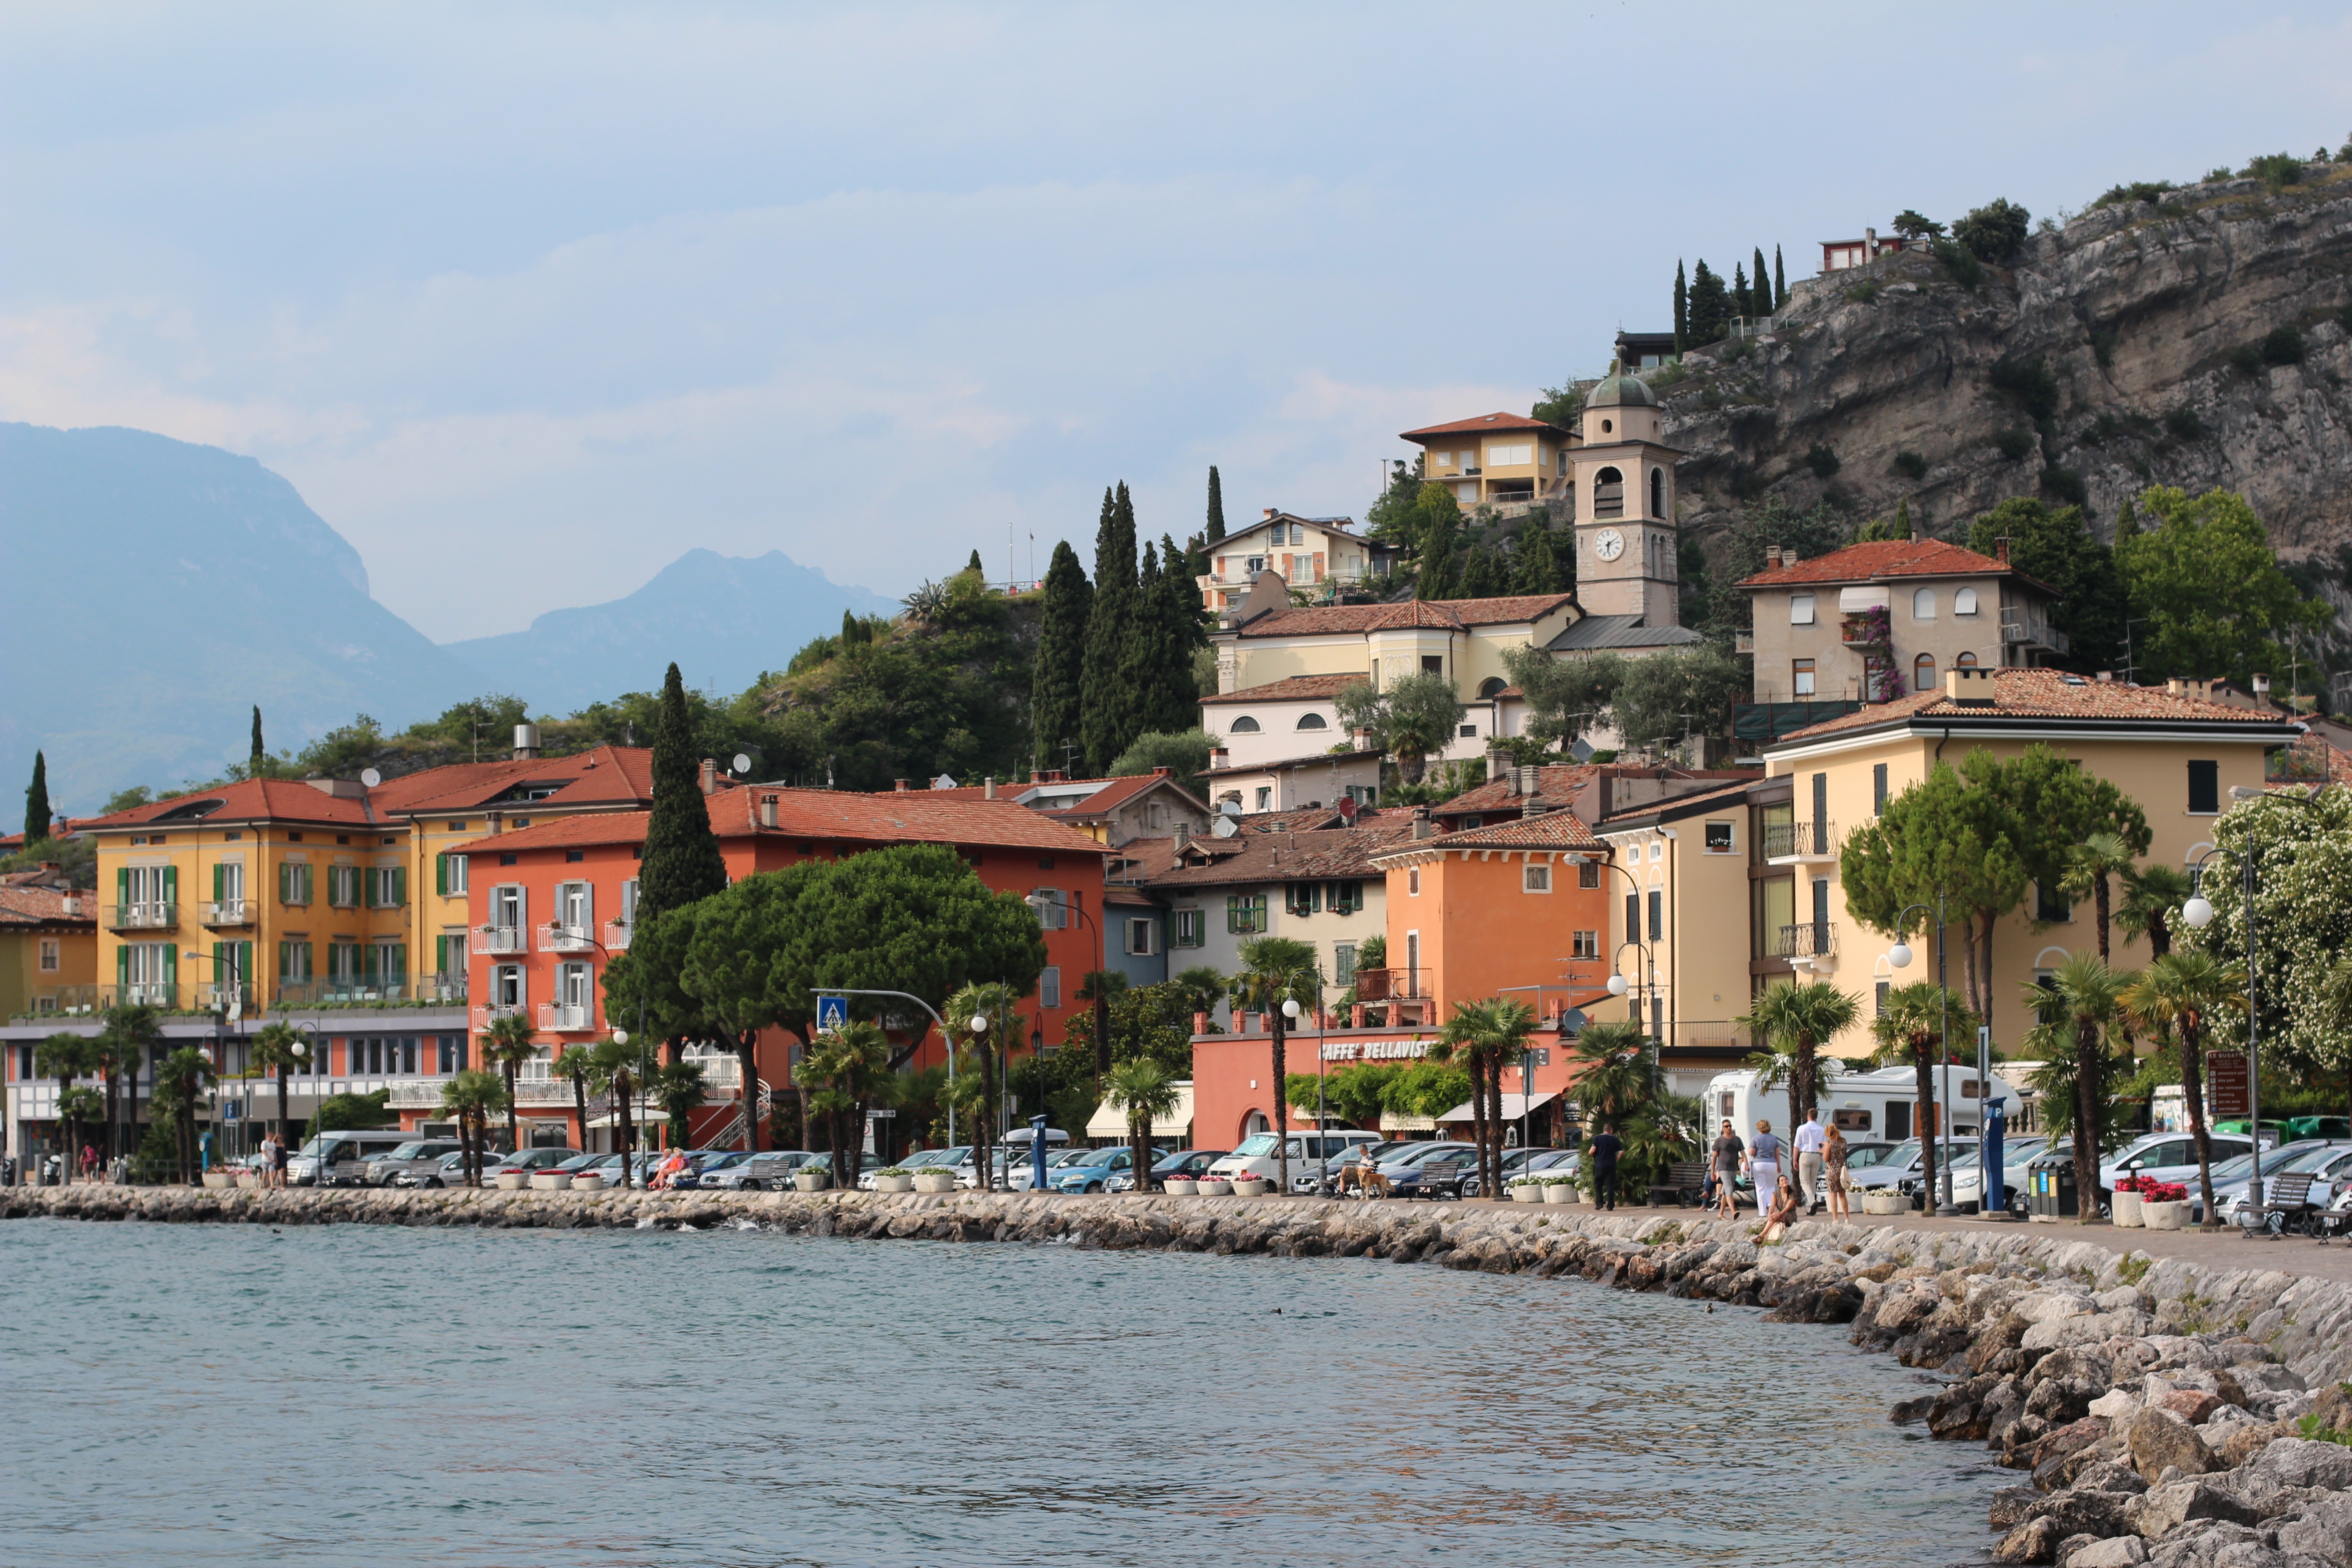
sea, coast, town, river, vacation, village, vehicle, bay, italy, tourism, waterway, garda, bank, mountains, boats, promenade, torbole, human settlement